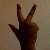
The image shows a hand gesture representing the number 3 in Indian Sign Language.